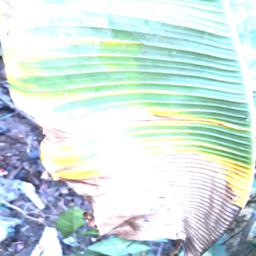
Label: POTASSIUM DEFICIENCY